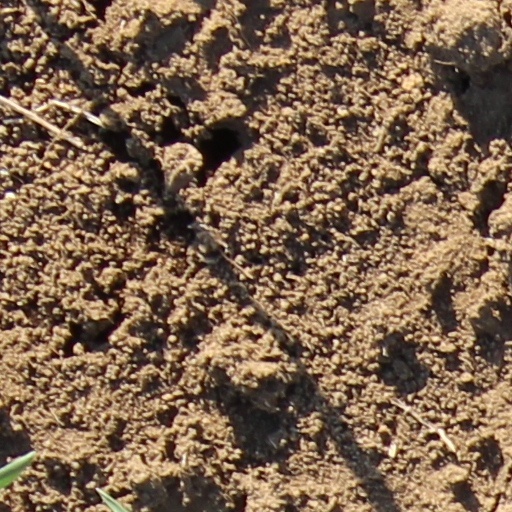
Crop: wheat